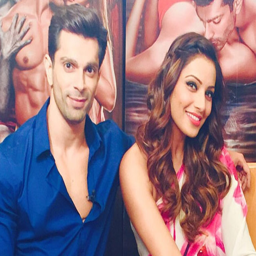
there is nothing more beautiful than marrying the person you love .